Constance H. Williams

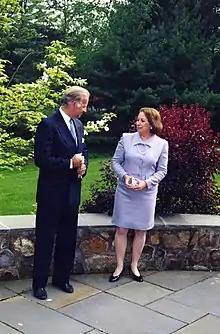
Williams with then Senator Joe Biden in 2002

In 2001, longtime Republican incumbent Richard Tilghman resigned from the Pennsylvania State Senate, where he had represented the 17th District for thirty-two years. The district, covering parts of Montgomery and Delaware Counties, is located in the Philadelphia Main Line. Williams subsequently ran in the special election to fill the remainder of Tilghman's term, facing fellow State Representative Lita Indzel Cohen. During the campaign, Williams ran on her moderate reputation and bipartisan record; she even received several Republican endorsements. She eventually defeated Cohen by a margin of 52%–48%.